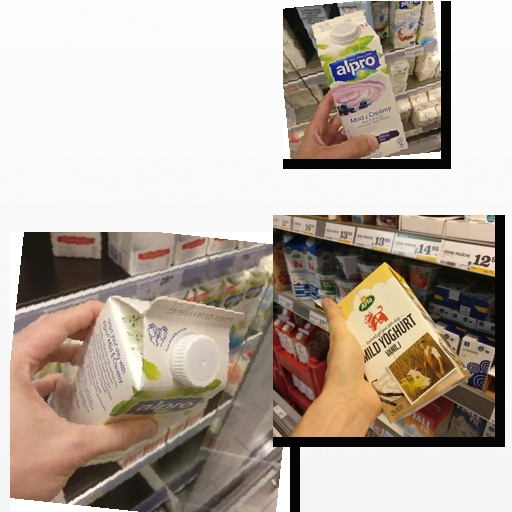
Food items: blueberry_soyghurt, vanilla_yogurt, soyghurt